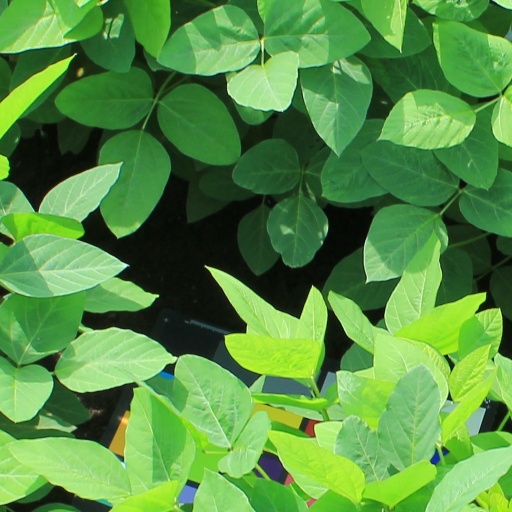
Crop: soybean